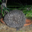
Label: porcupine